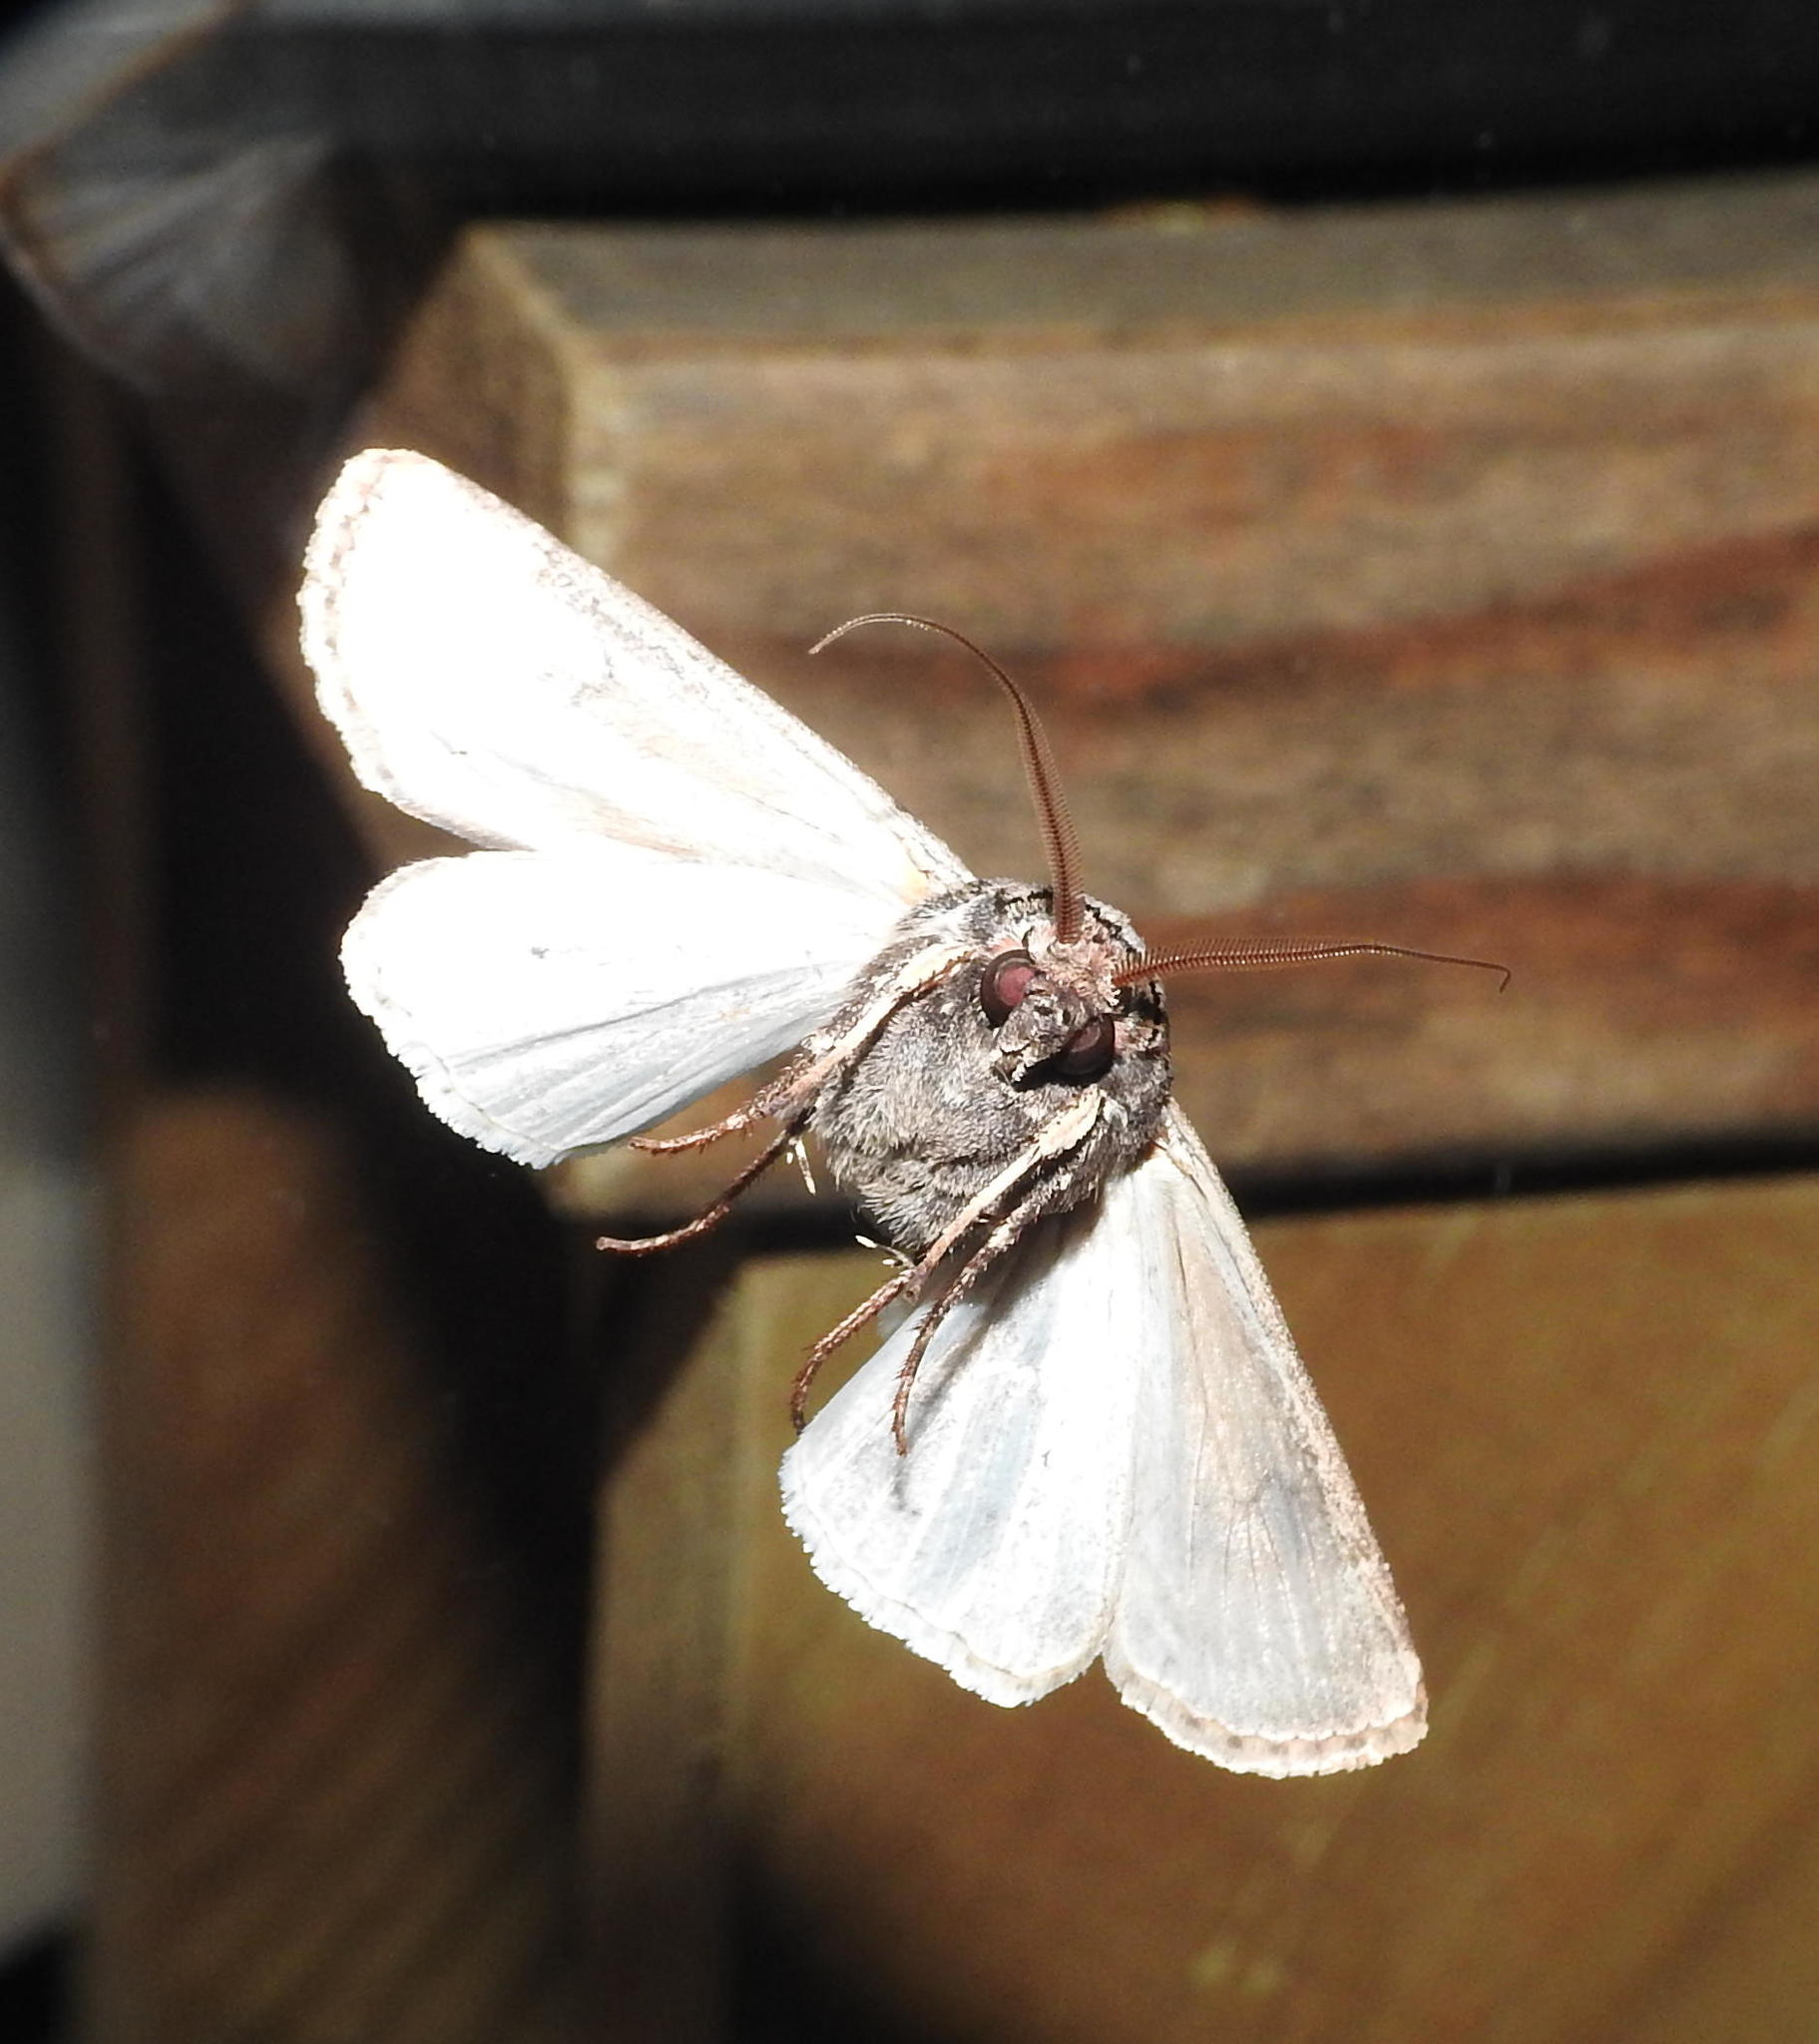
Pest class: cutworms